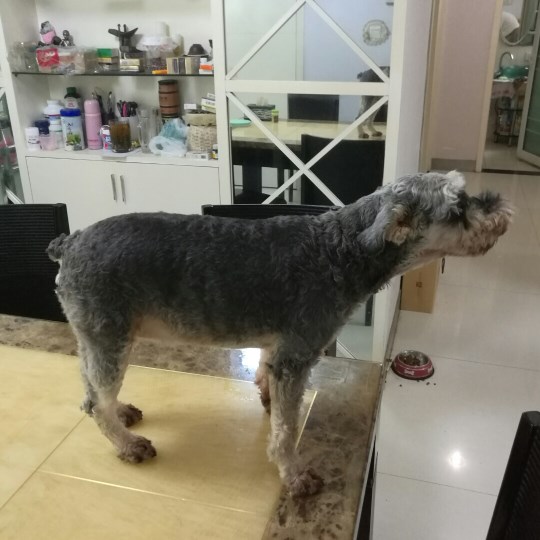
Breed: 2342-n000102-miniature_schnauzer